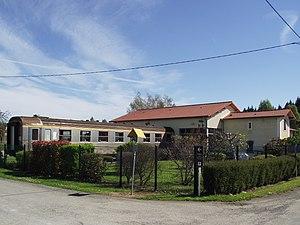
Salon de thé Védère (Montgaillard, Hautes-Pyrénées, France)
Montgaillard est une commune française située dans le département des Hautes-Pyrénées, en région Occitanie.